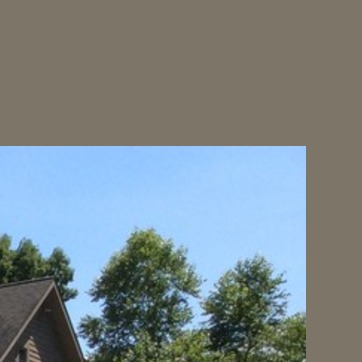
Material: sky